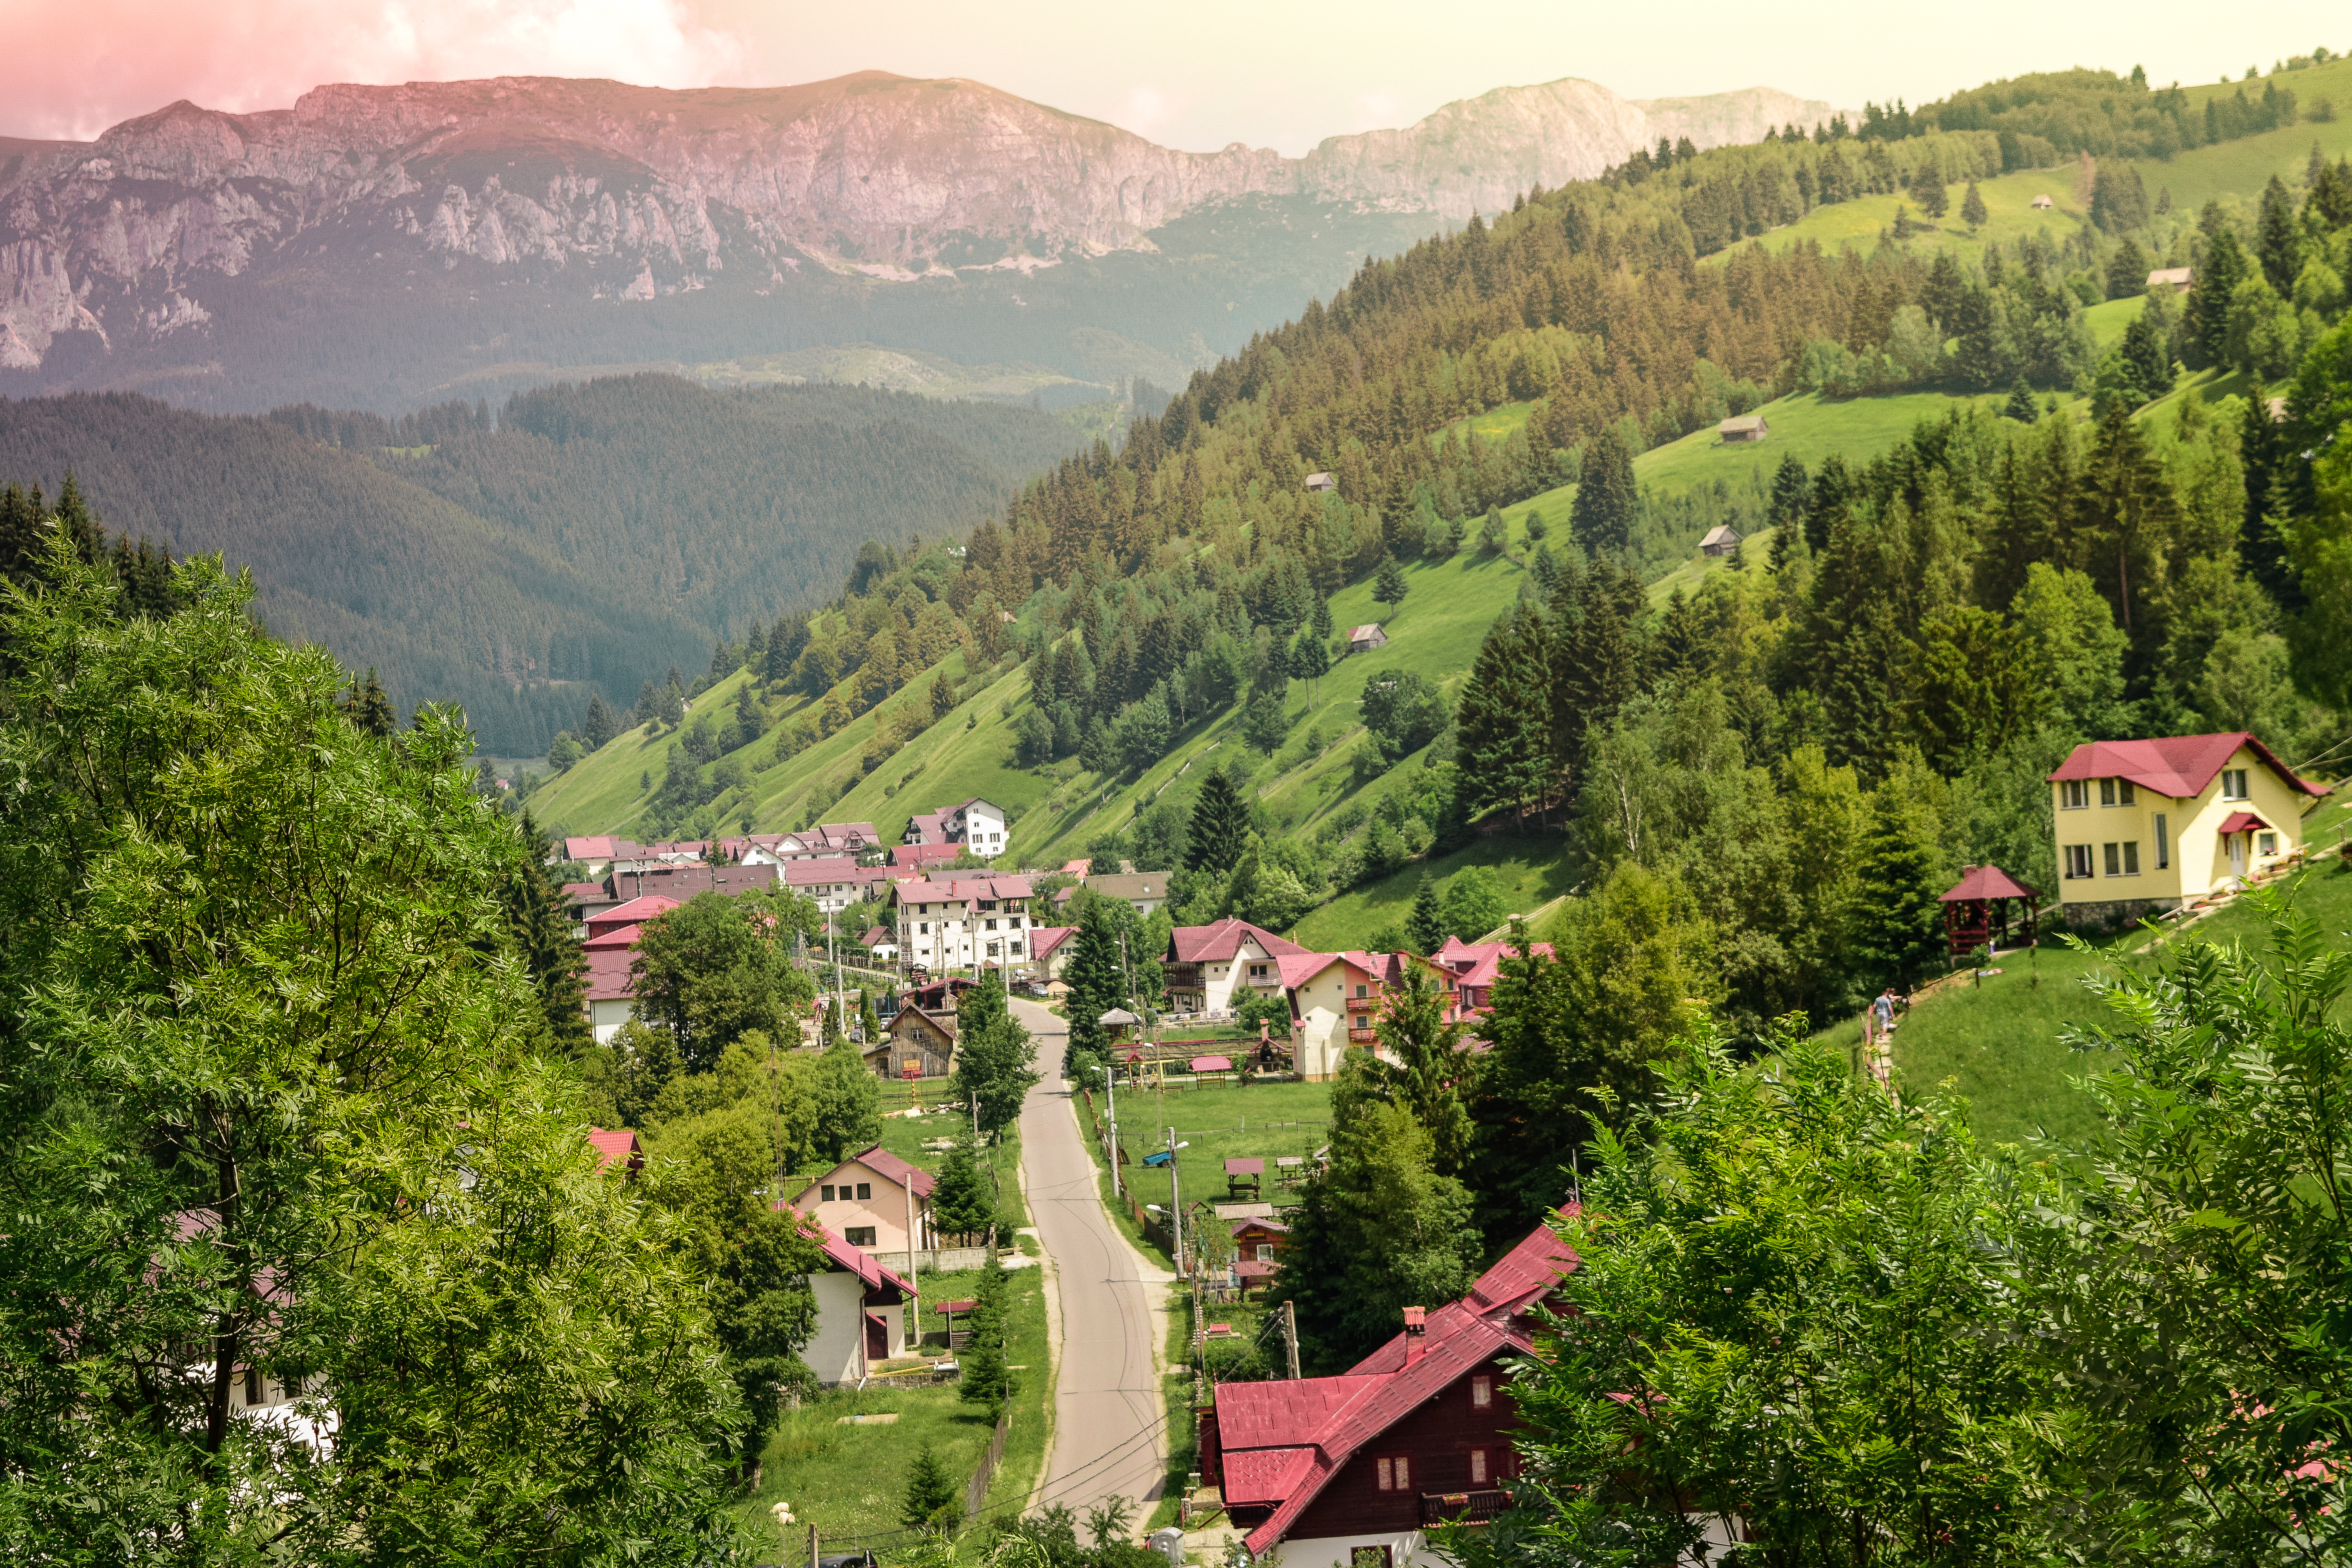
mountain, nature, adventures, moments, people, natural, sunset, mountainous landforms, mountain village, mountain range, vegetation, hill station, mount scenery, tree, village, alps, valley, highland, rural area, sky, plant, hill, landscape, meadow, mountain pass, bird's eye view, tourism, grass, national park, city, estate